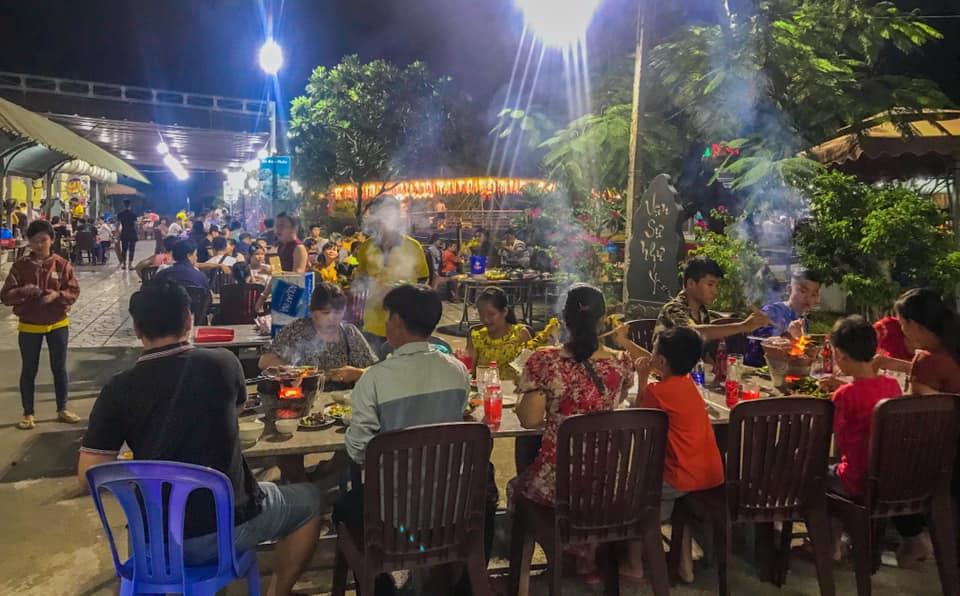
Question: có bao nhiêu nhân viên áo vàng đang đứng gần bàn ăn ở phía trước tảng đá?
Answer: một người